Isie Smuts

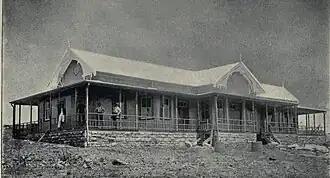
Doornkloof during its re-erection on the Smuts's farm, ca. 1909

Krige attended in Stellenbosch. When she was fifteen, Jan Smuts, a farmer's son from Riebeek West, near Malmesbury, moved into the house of W. Ackermann, a neighbour and friend of the Krige family. Jan was a serious student at Victoria College, and the two met while walking to school. They developed a habit that Jan would accompany Krige to school in the morning and back home in the afternoon. The two had much in common: both were shy and reserved, both enjoyed walking and discussing literature and botany, and they liked to sing together. Jan even tutored her in Greek. Krige wanted to become a physician but the family's financial situation did not allow for such a long period of study. Instead, after passing the entrance exam in 1887 for Victoria College, Krige graduated in 1891 and began teaching in a rural school, where she earned £5 a month. Jan graduated in science and literature in 1891 and was awarded the Ebden Scholarship to study law at the University of Cambridge. While he was abroad, they wrote to each other regularly. He passed his bar examination in England in 1894, and after turning down an offer to become a professor, returned to the Cape Colony.